USS PC-552

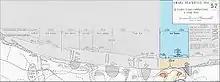
Fox Green beach highlighted on map of Omaha Beach.

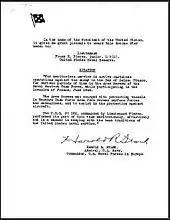
Bronze Star Citation for "Lieutenant Frank E. Pierce, junior, DV(S)""For meritorious service in active sustained operations against the enemy in the Bay of Seine, France, for various periods of time in the Area Screen of the Naval Western Task Force, while participating in the invasion of France, June 1944." See also, entry for 25 Aug 1944.Courtesy of Frank E. Pierce III (son).

On 4 June 1944, "PC-552" took on supplies and arrived at Poole Bay to be berthed alongside "PC-553". Operation Overlord battle plans, for the invasion of Normandy, were received from the with limited time available to read and understand them.